Dagupan

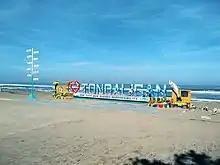
A welcoming beach landmark along the baywalk of Tondaligan

Since the Spanish colonial times, the colonial government had put a great emphasis on the importance of the city due to being at the strategic center of the province and its accessibility to the sea for trading and transport. The first Philippine railroad system, the Manila-Dagupan railway, had its terminus in the city. Remnant of the historic rail transport locomotive can be seen displayed in front of the city museum.